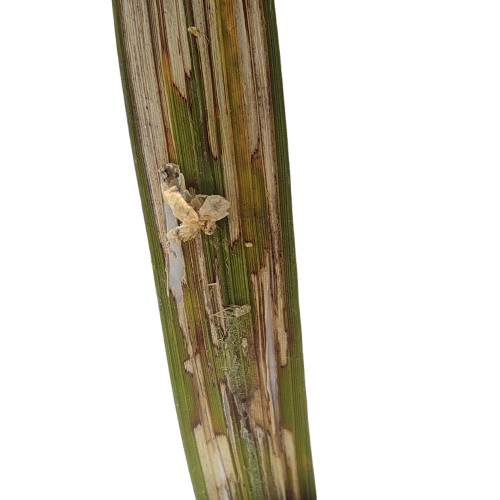
Label: Rice Leaffolder